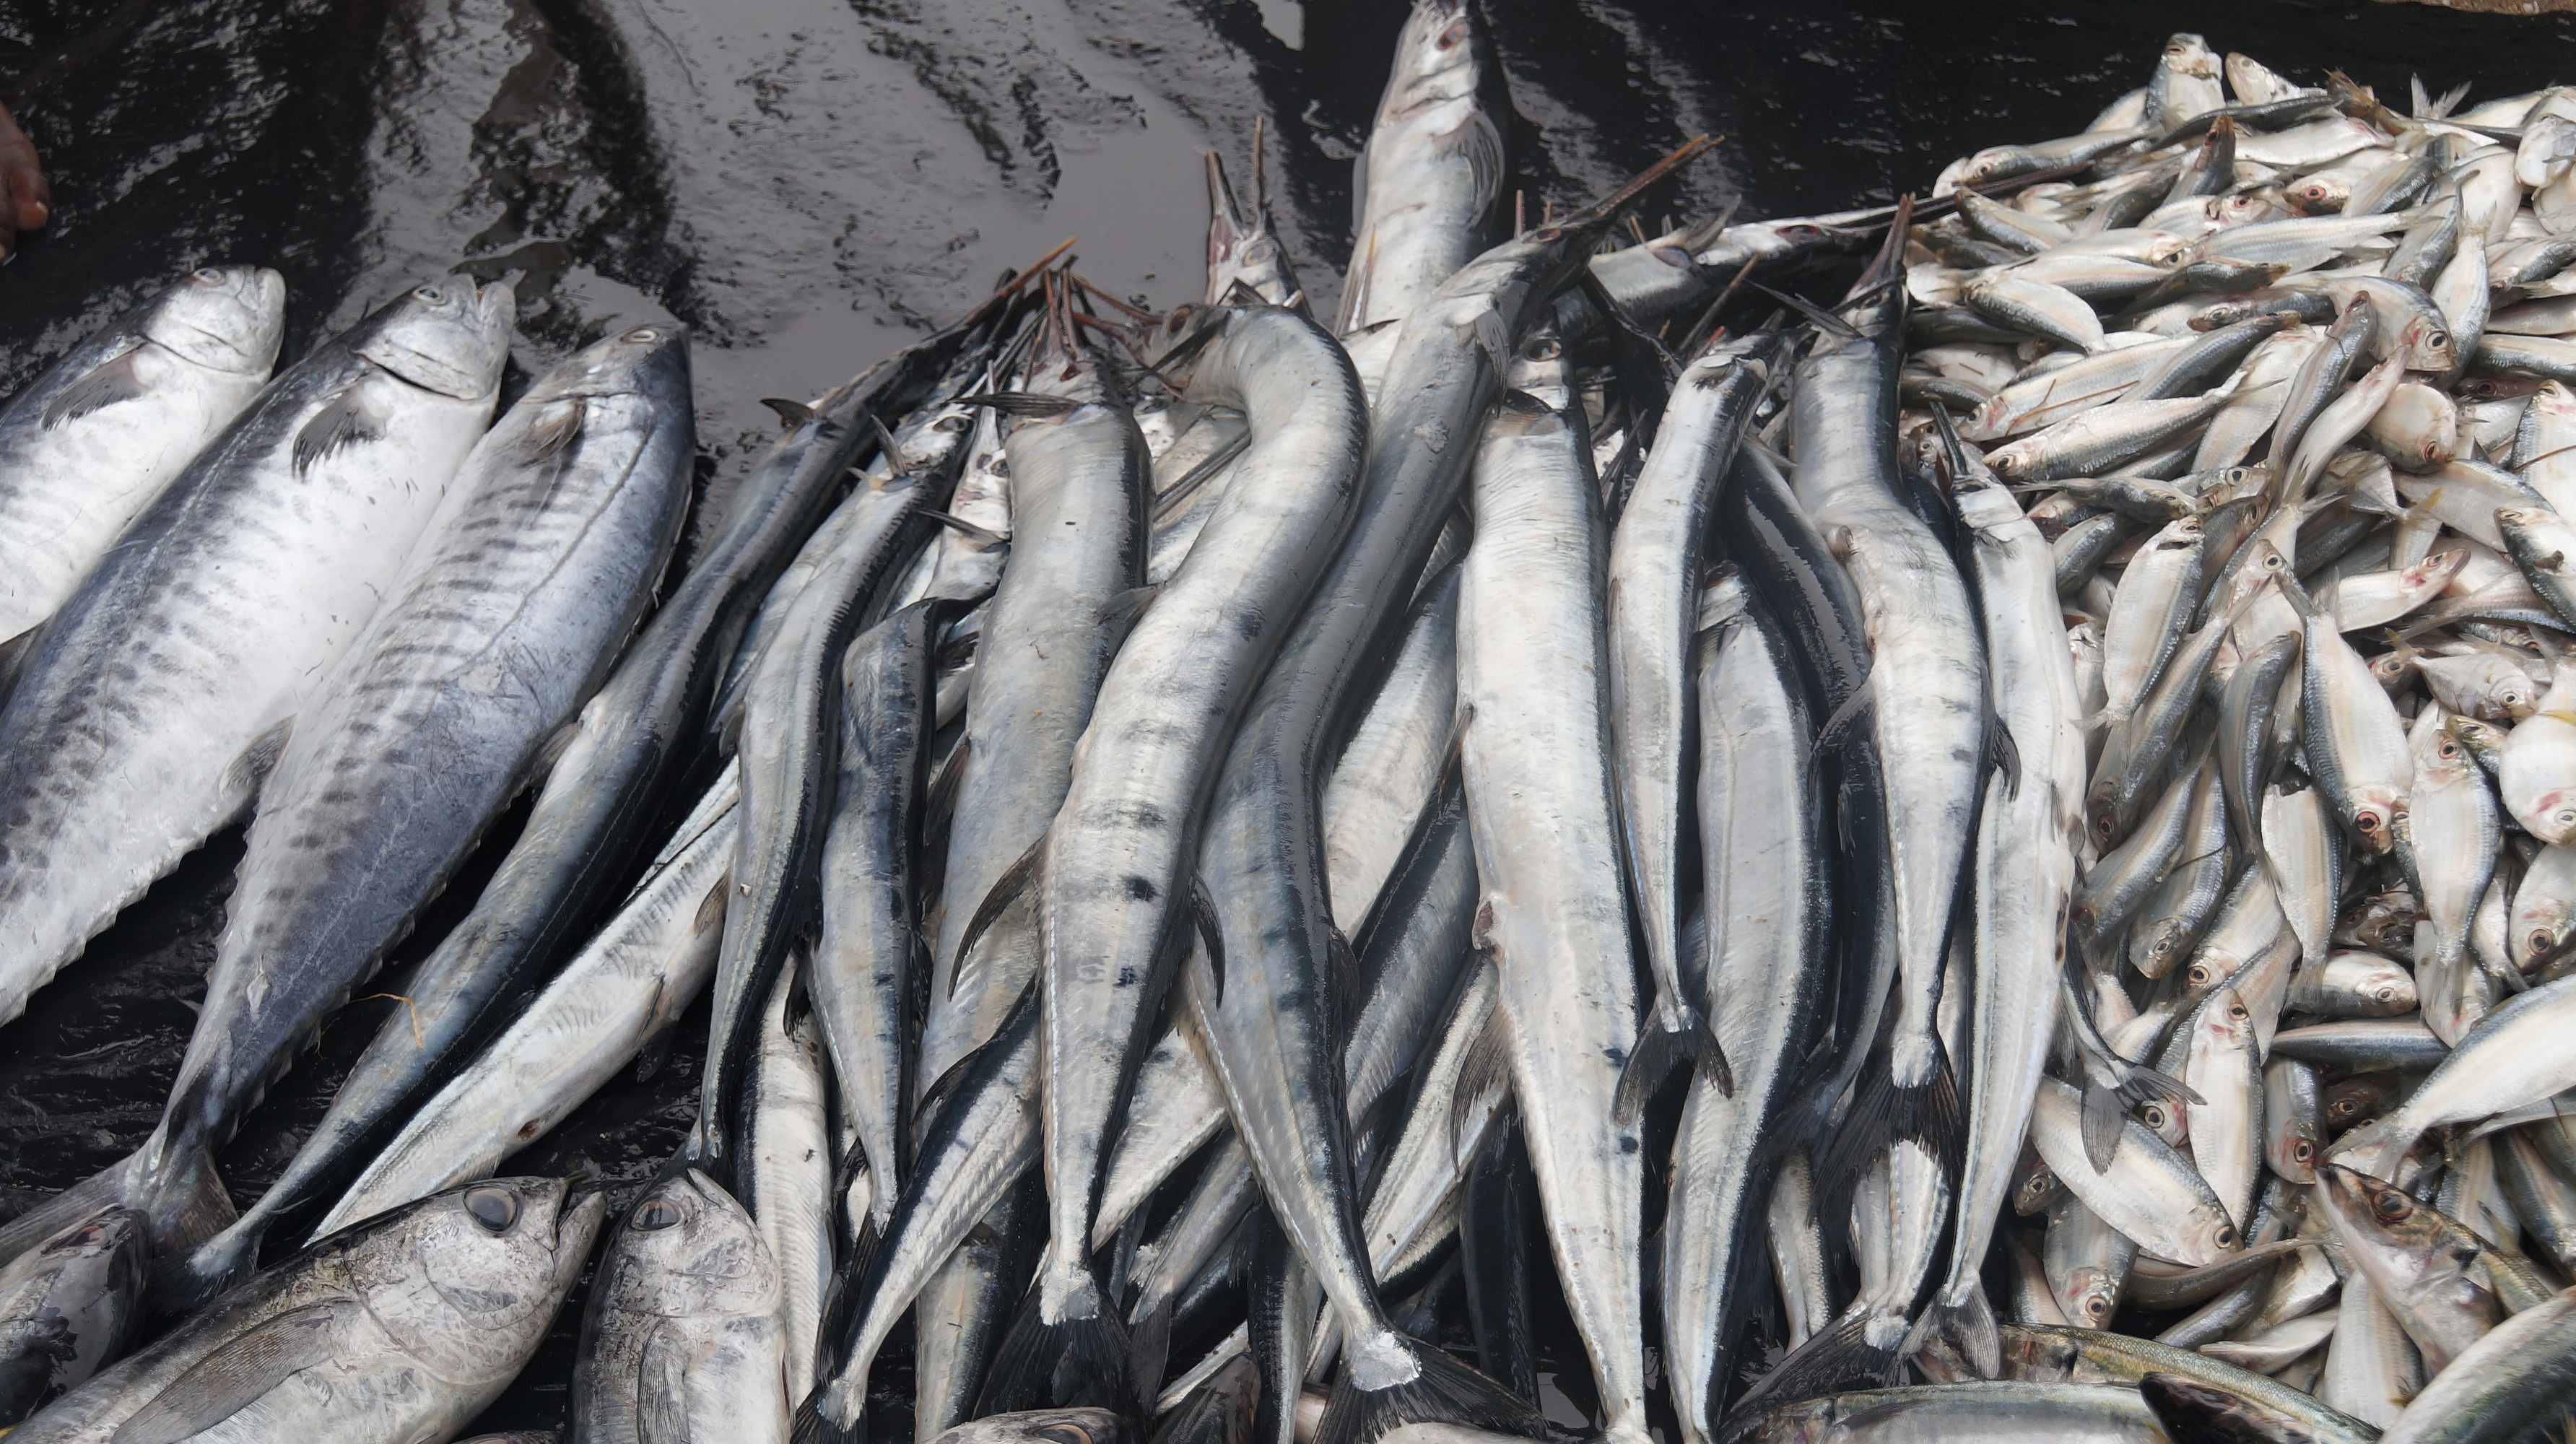
food, fishing, seafood, fish, sardine, herring, fang, fischer, meeresbewohner, forage fish